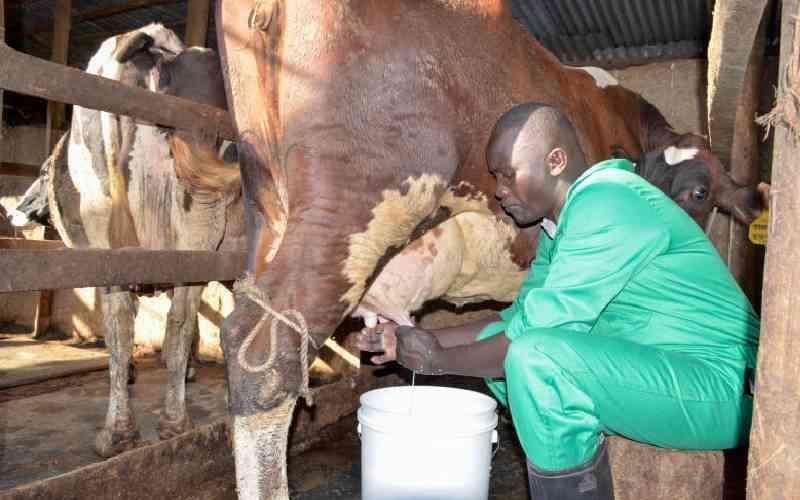
Mkulima, ako na ng'ombe zake, anakamua maziwa ili aweze kutumia, ingine aweze kuuza, ili kuendeleza maisha yake ya kila siku.